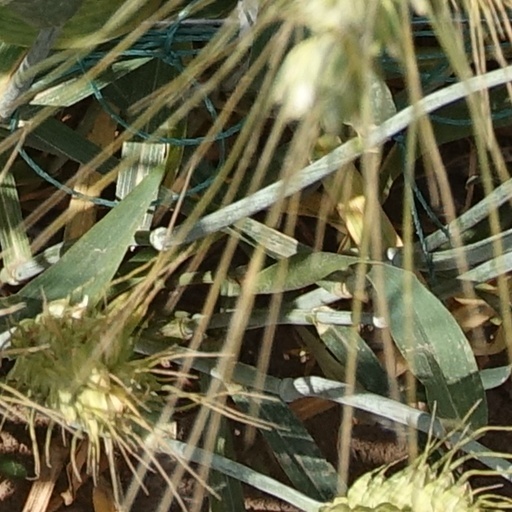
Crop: wheat